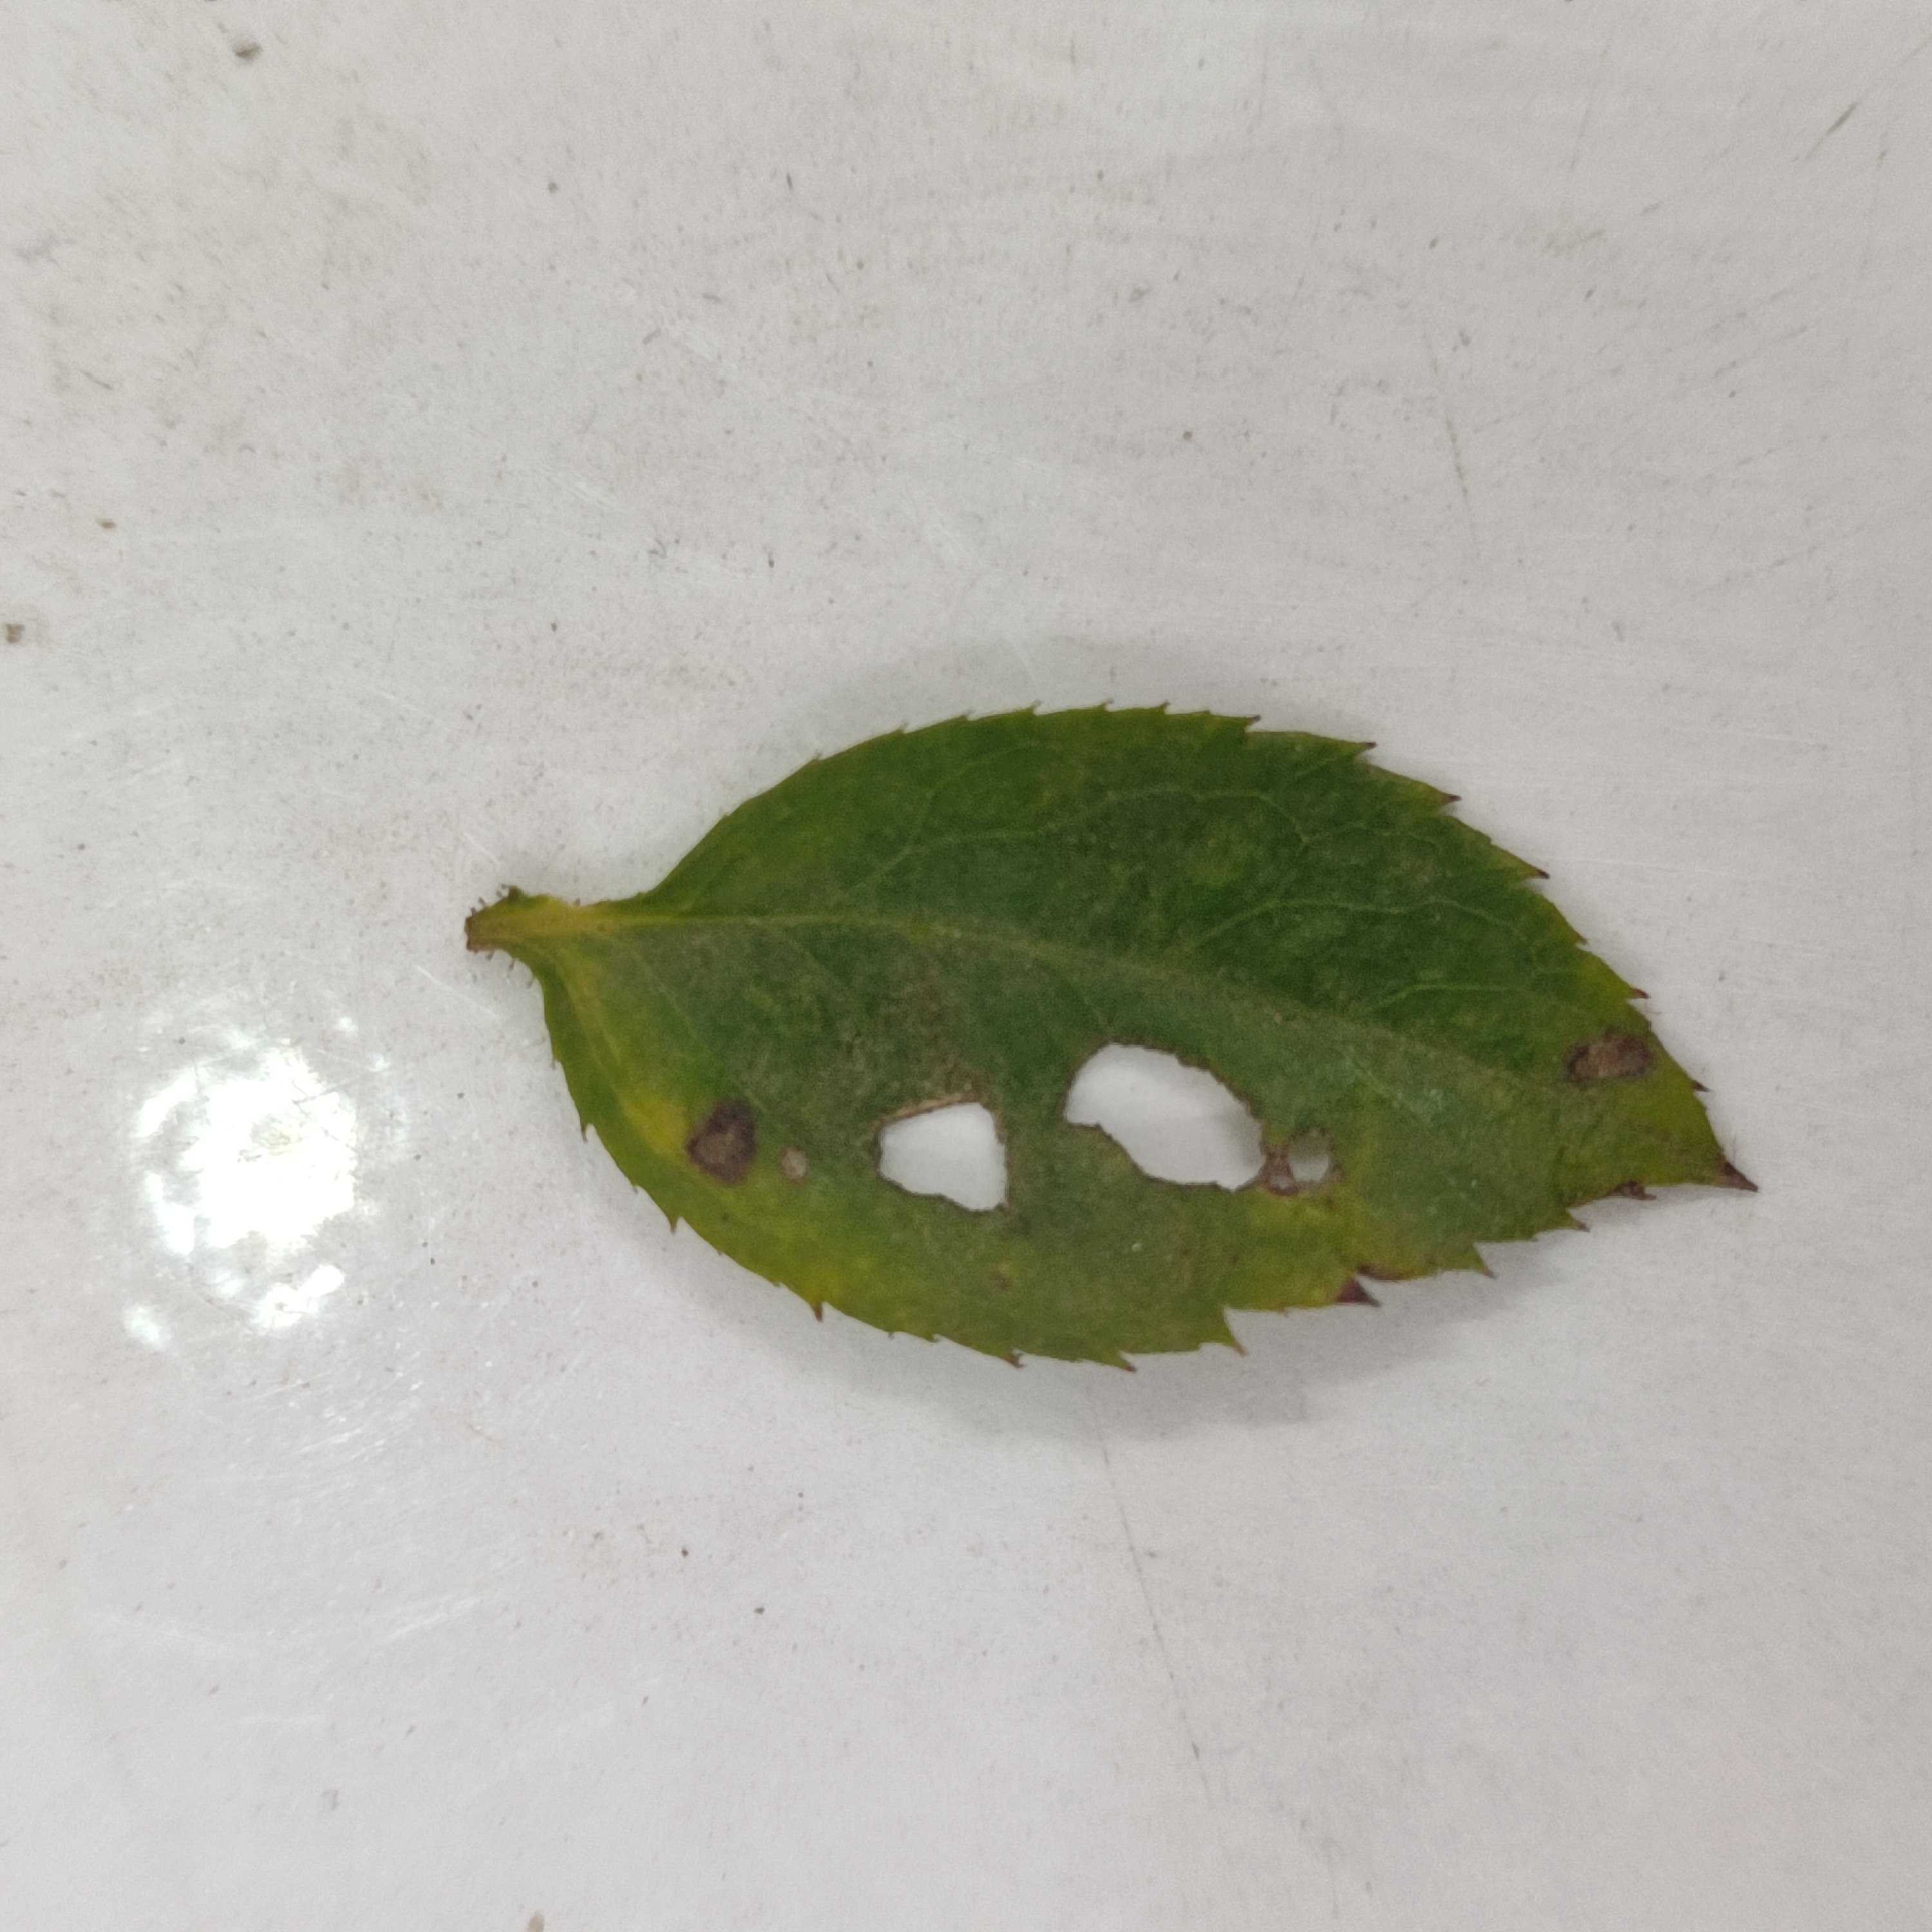
Label: Insect Hole